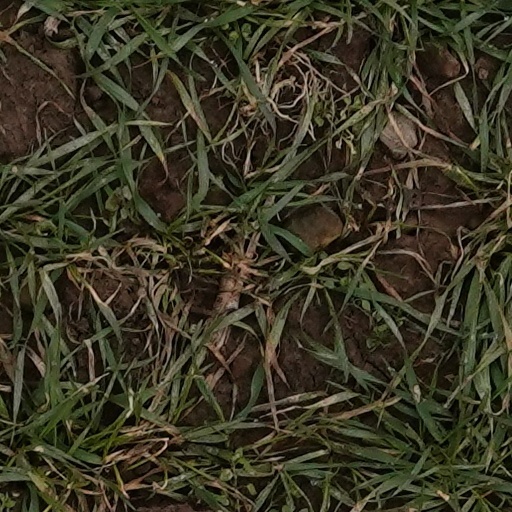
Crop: wheat